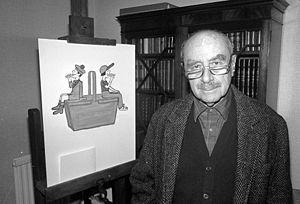
L'affichiste français Raymond Savignac chez lui à Trouville-sur-Mer (Calvados, France).
Raymond Savignac, dit communément Savignac, né le 6 novembre 1907 à Paris et mort le 30 octobre 2002 à Trouville-sur-Mer, est un affichiste français.